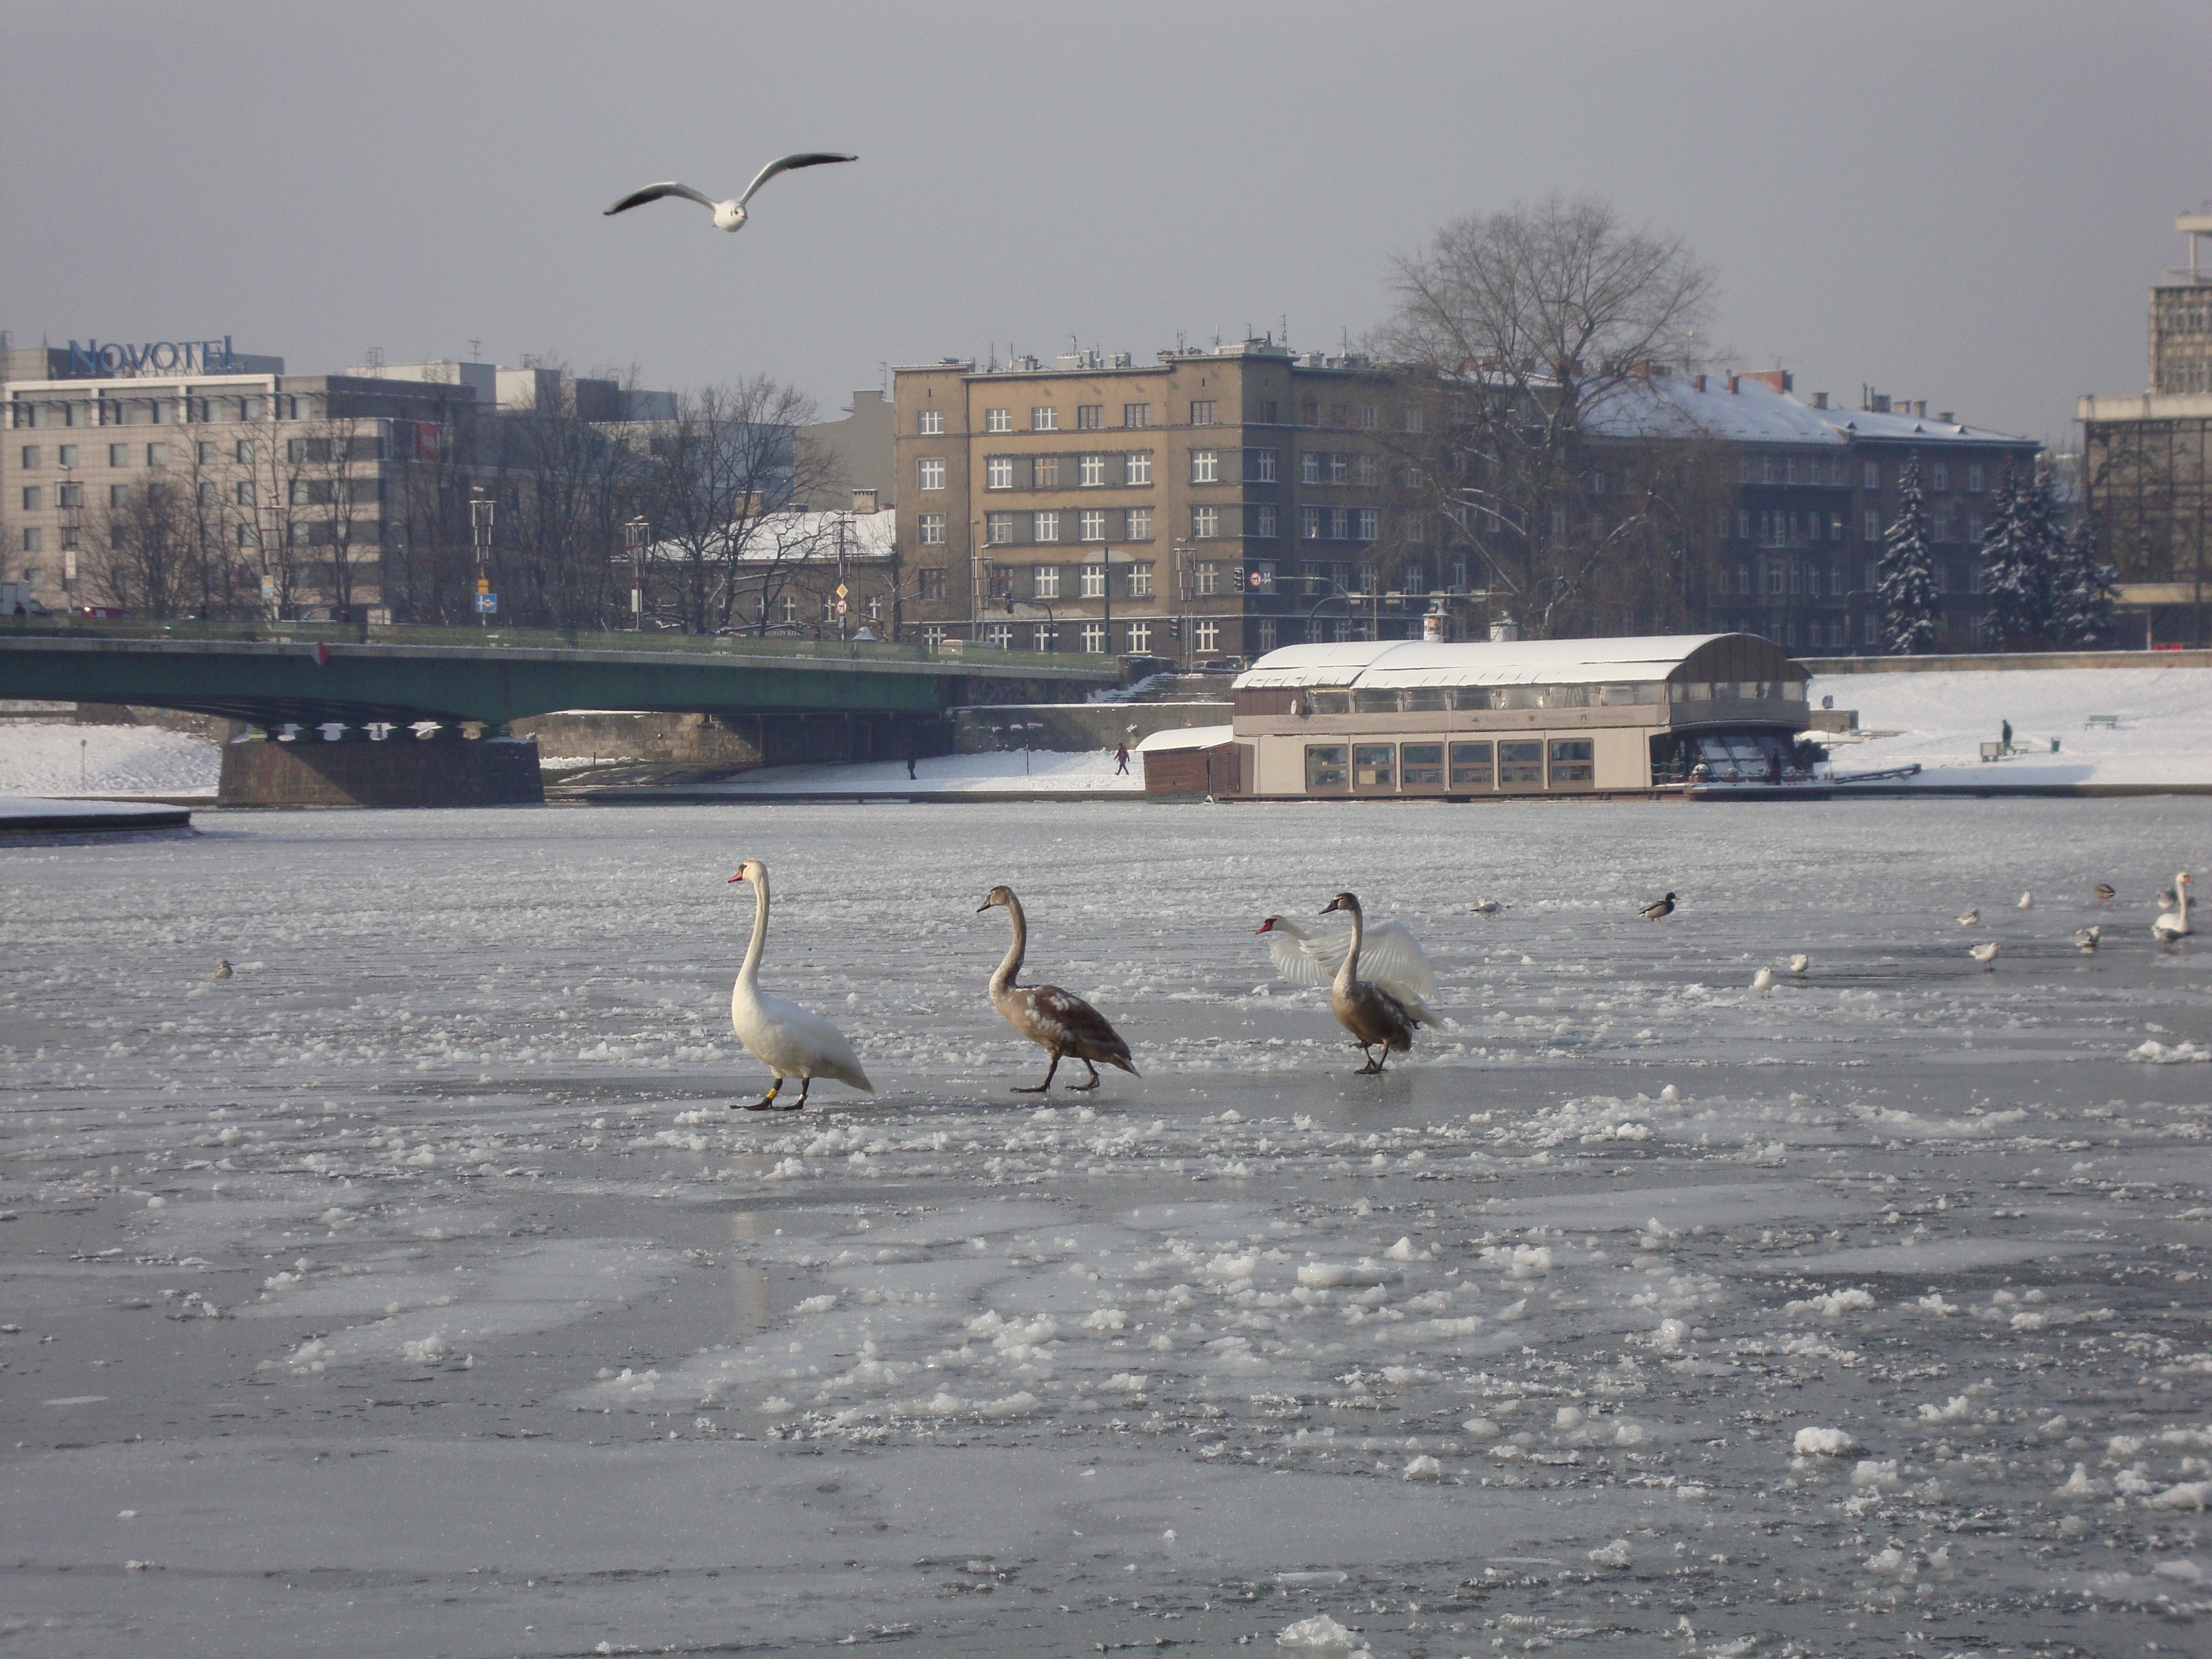
sea, coast, snow, winter, bird, seabird, river, ice, gull, weather, duck, waterfowl, water bird, frozen river, water birds, spacer, ducks geese and swans